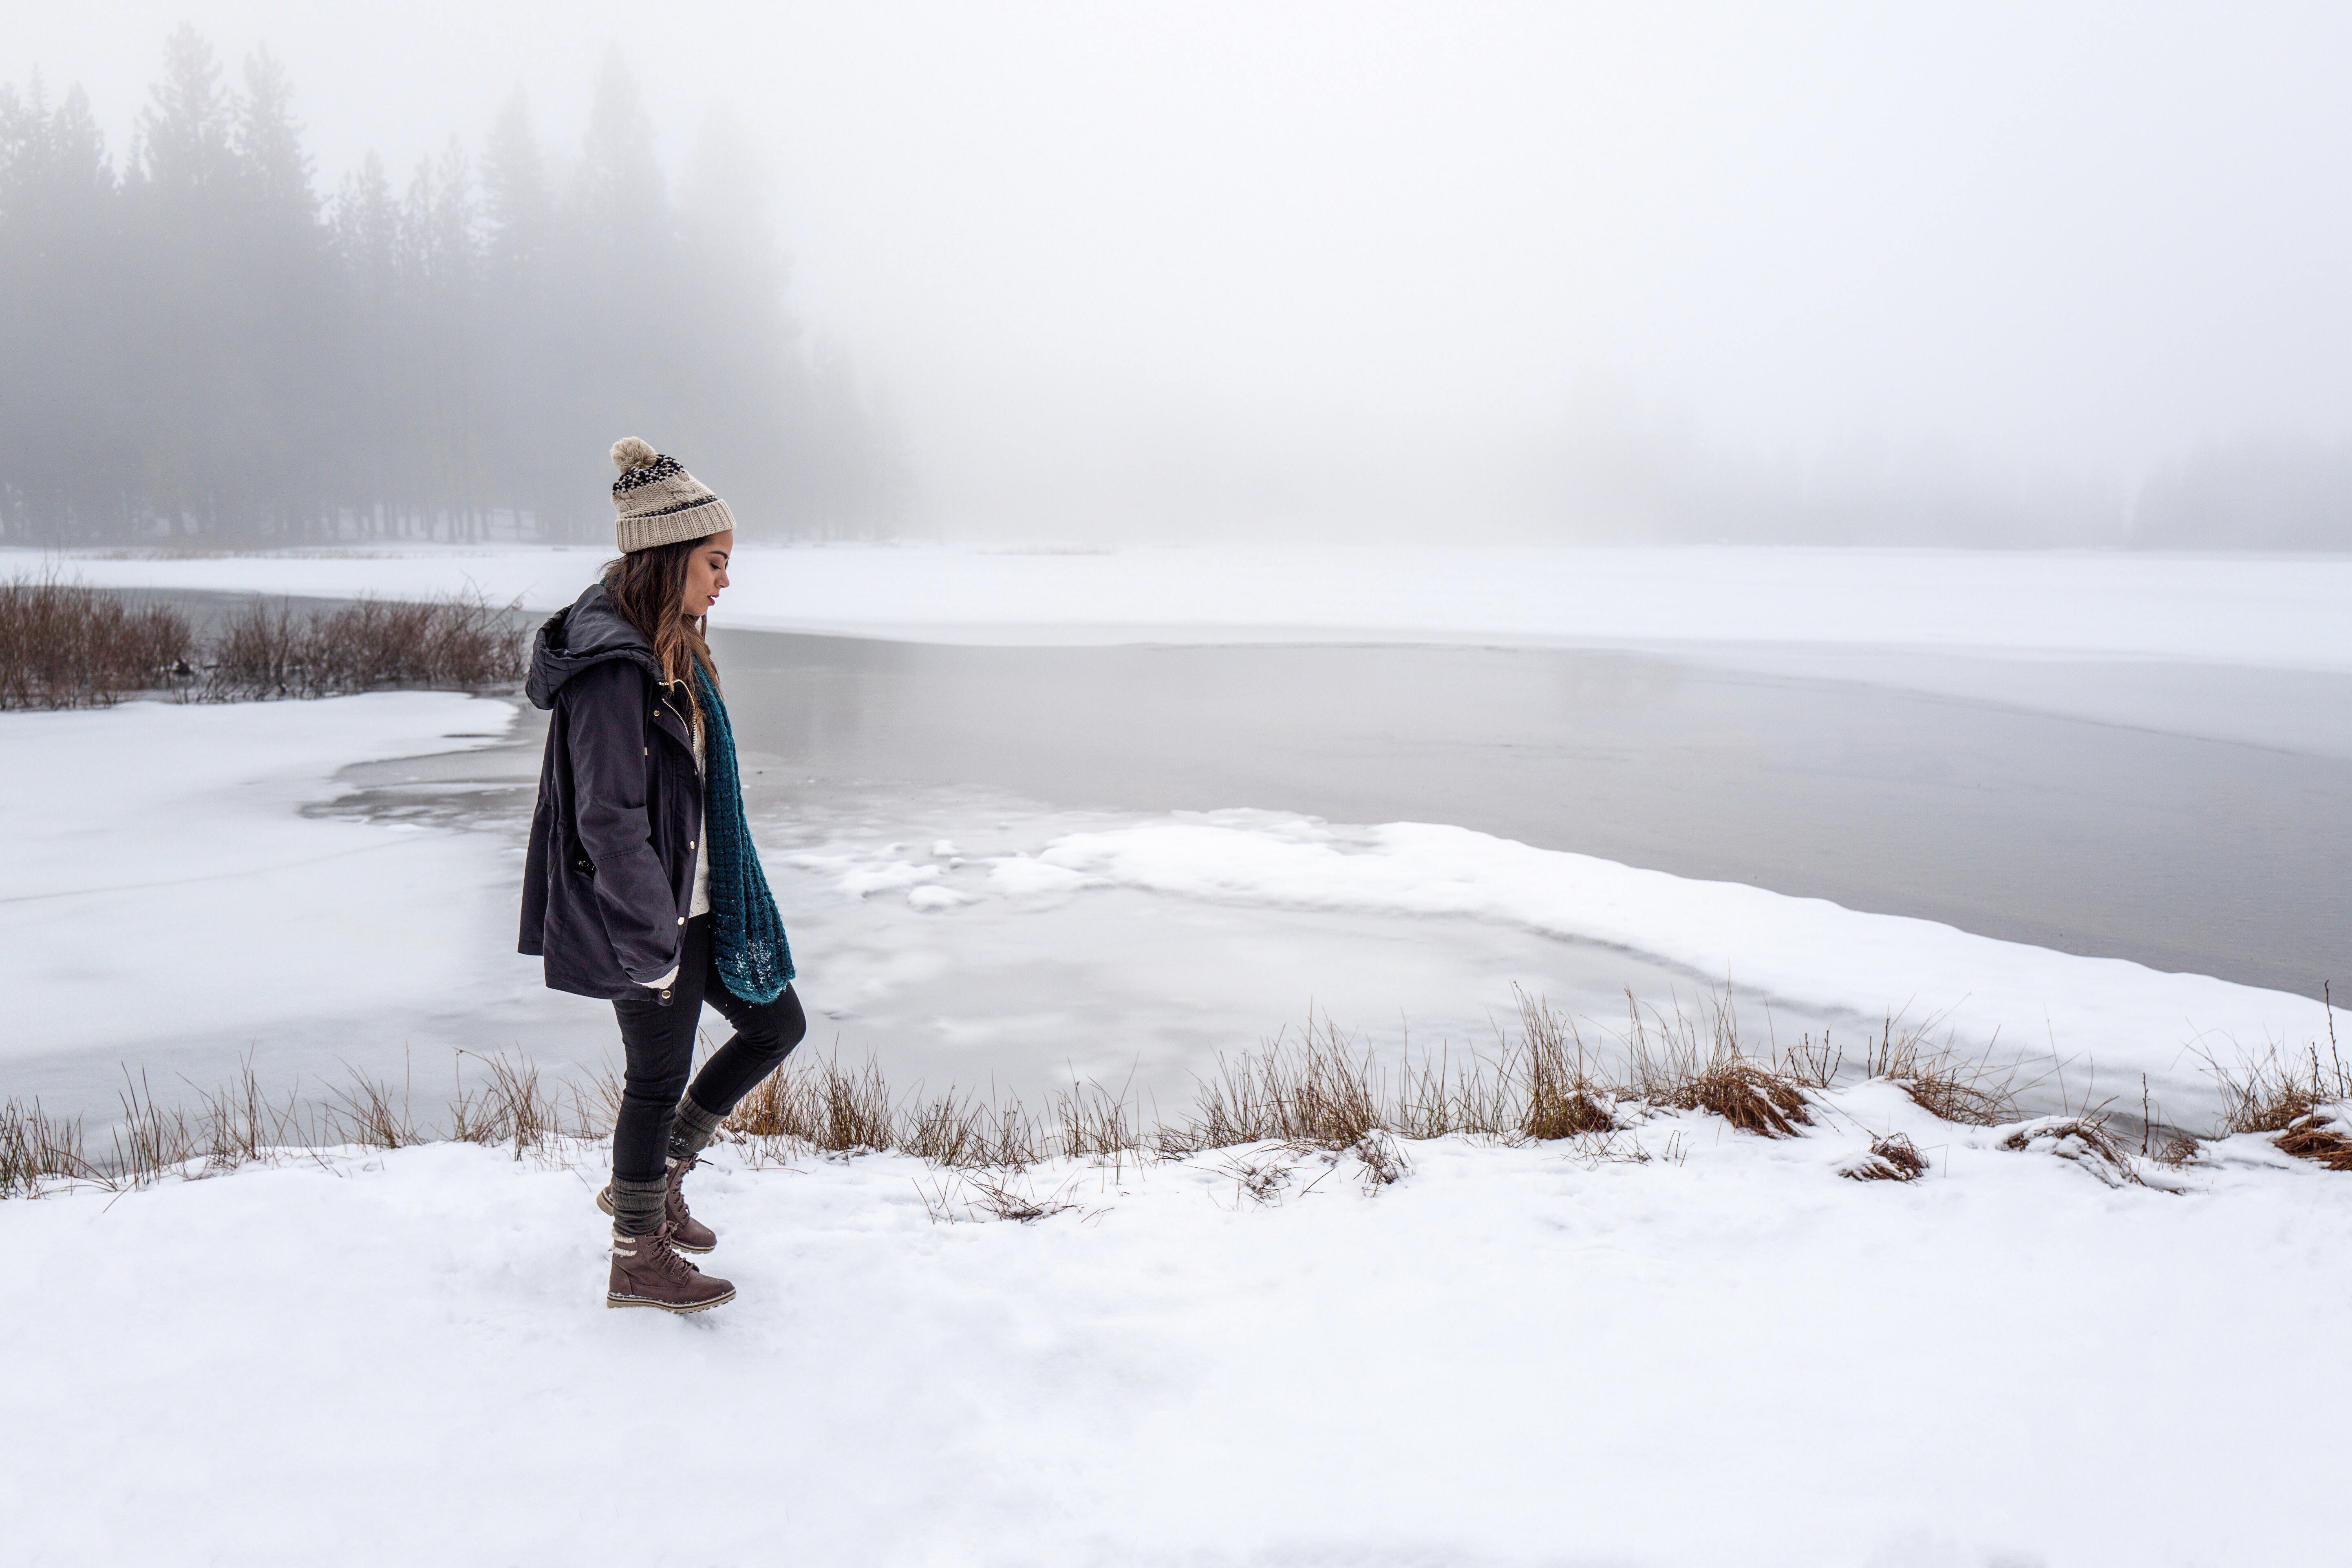
snow, winter, morning, ice, weather, season, footwear, blizzard, freezing, atmospheric phenomenon, winter storm